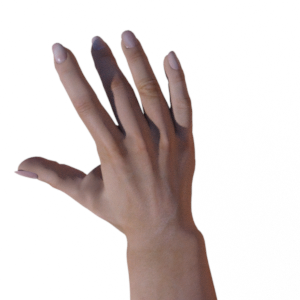
Label: paper